Bakewell Glass

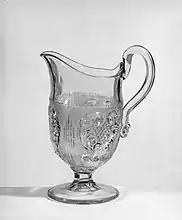
Detailed pressed glass by Bakewell, Pears & Co.

Bakewell came across a flint glasshouse (a building that makes glass, not to be confused with greenhouse) for sale in 1808. The founders of that glasshouse, George Robinson and Edward Ensell, were unable to keep the business afloat. Bakewell bought the property but employed Ensell as a glassblower. In the early days of the business, Benjamin Bakewell co-owned the glasshouse with his son Thomas and Benjamin Page. Bakewell had a variety of partners throughout the life of the company, but his longest-lasting partnership was with John P. Pears. The business was named Bakewell, Pears and Co.